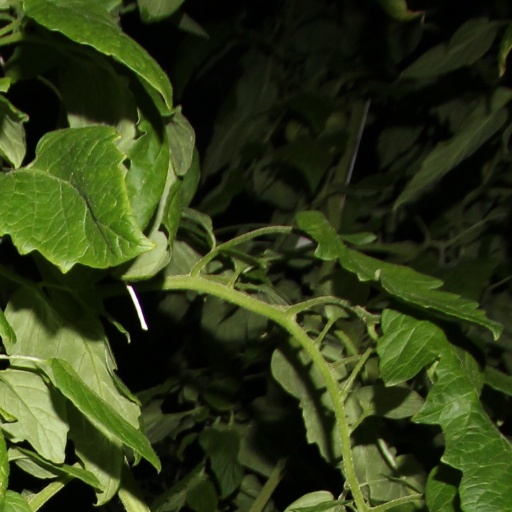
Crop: tomato